Denise Murrell

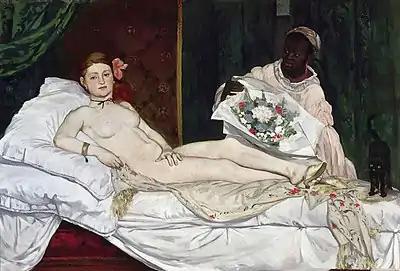
Murrell's early research focused on the portrayal of the black model in "Olympia" (Édouard Manet, 1863, Musée d'Orsay) and other Impressionist works.

Murrell spent her teenage years in Gastonia, North Carolina. At the time, she aspired to become a history professor.